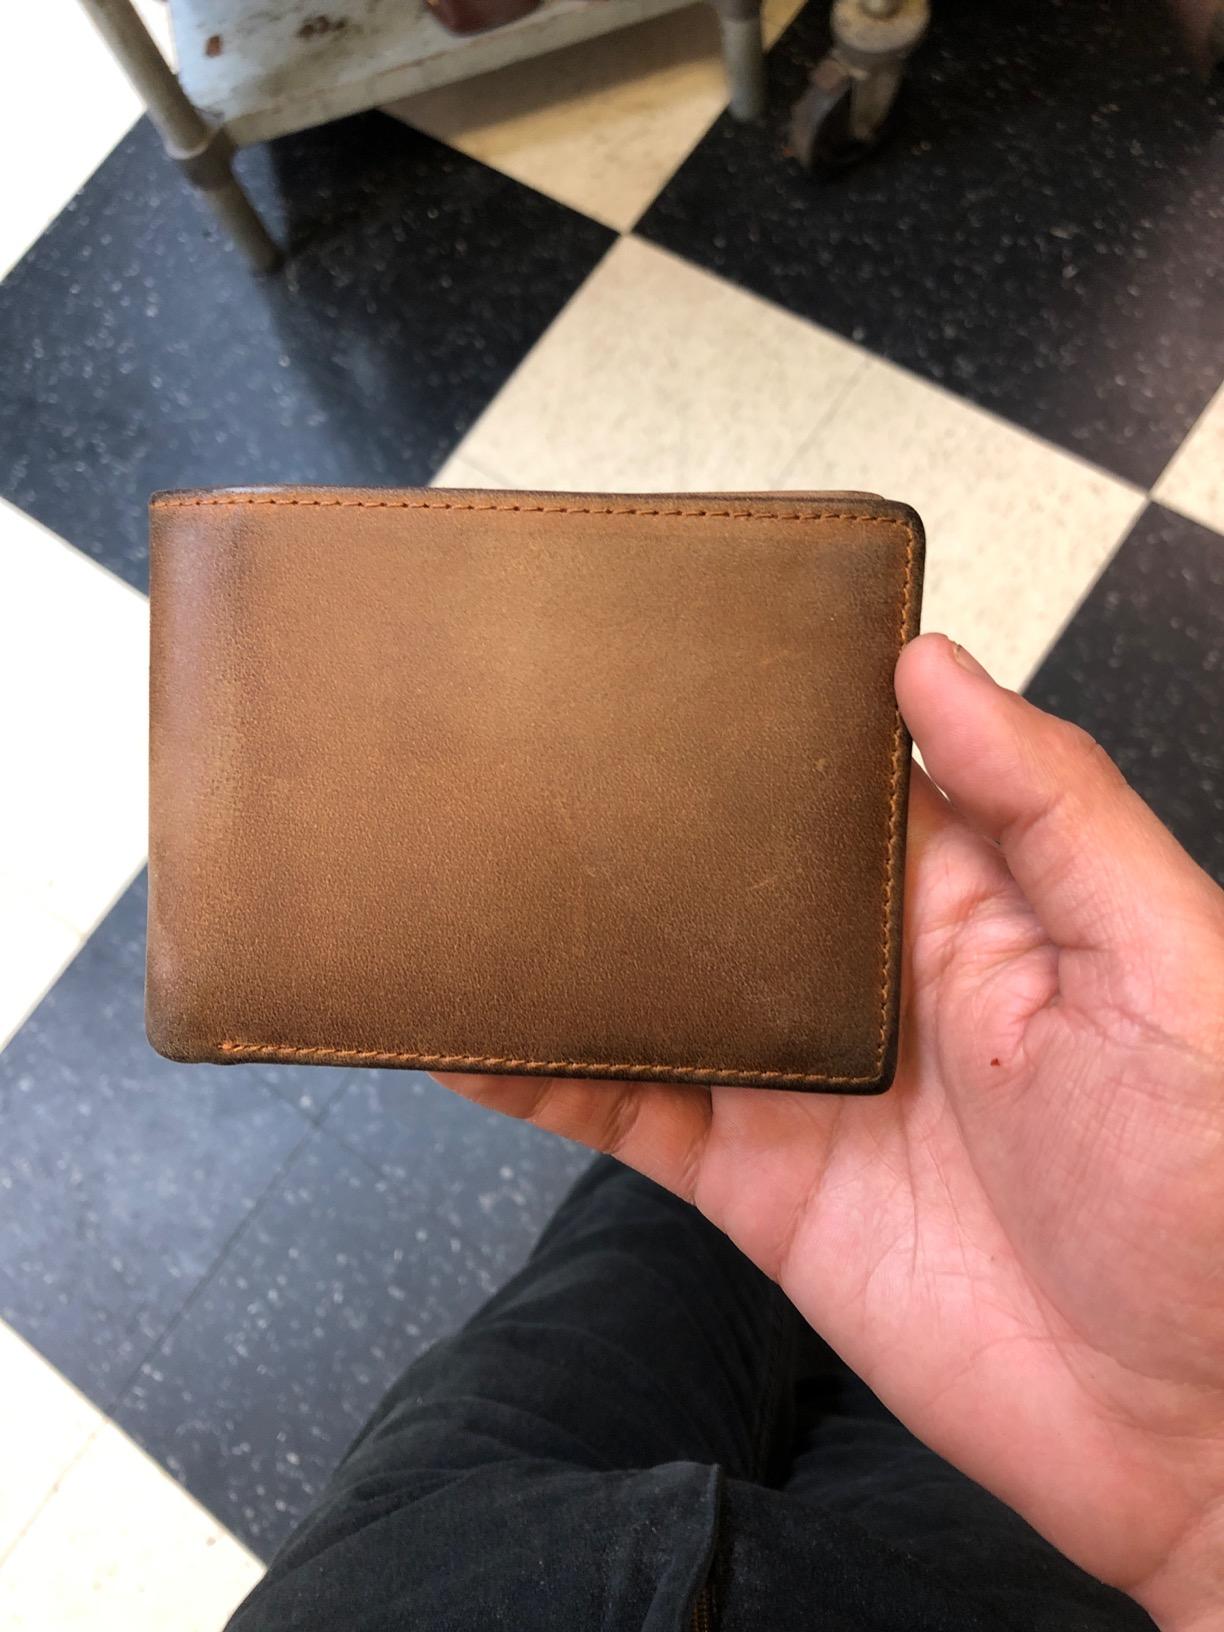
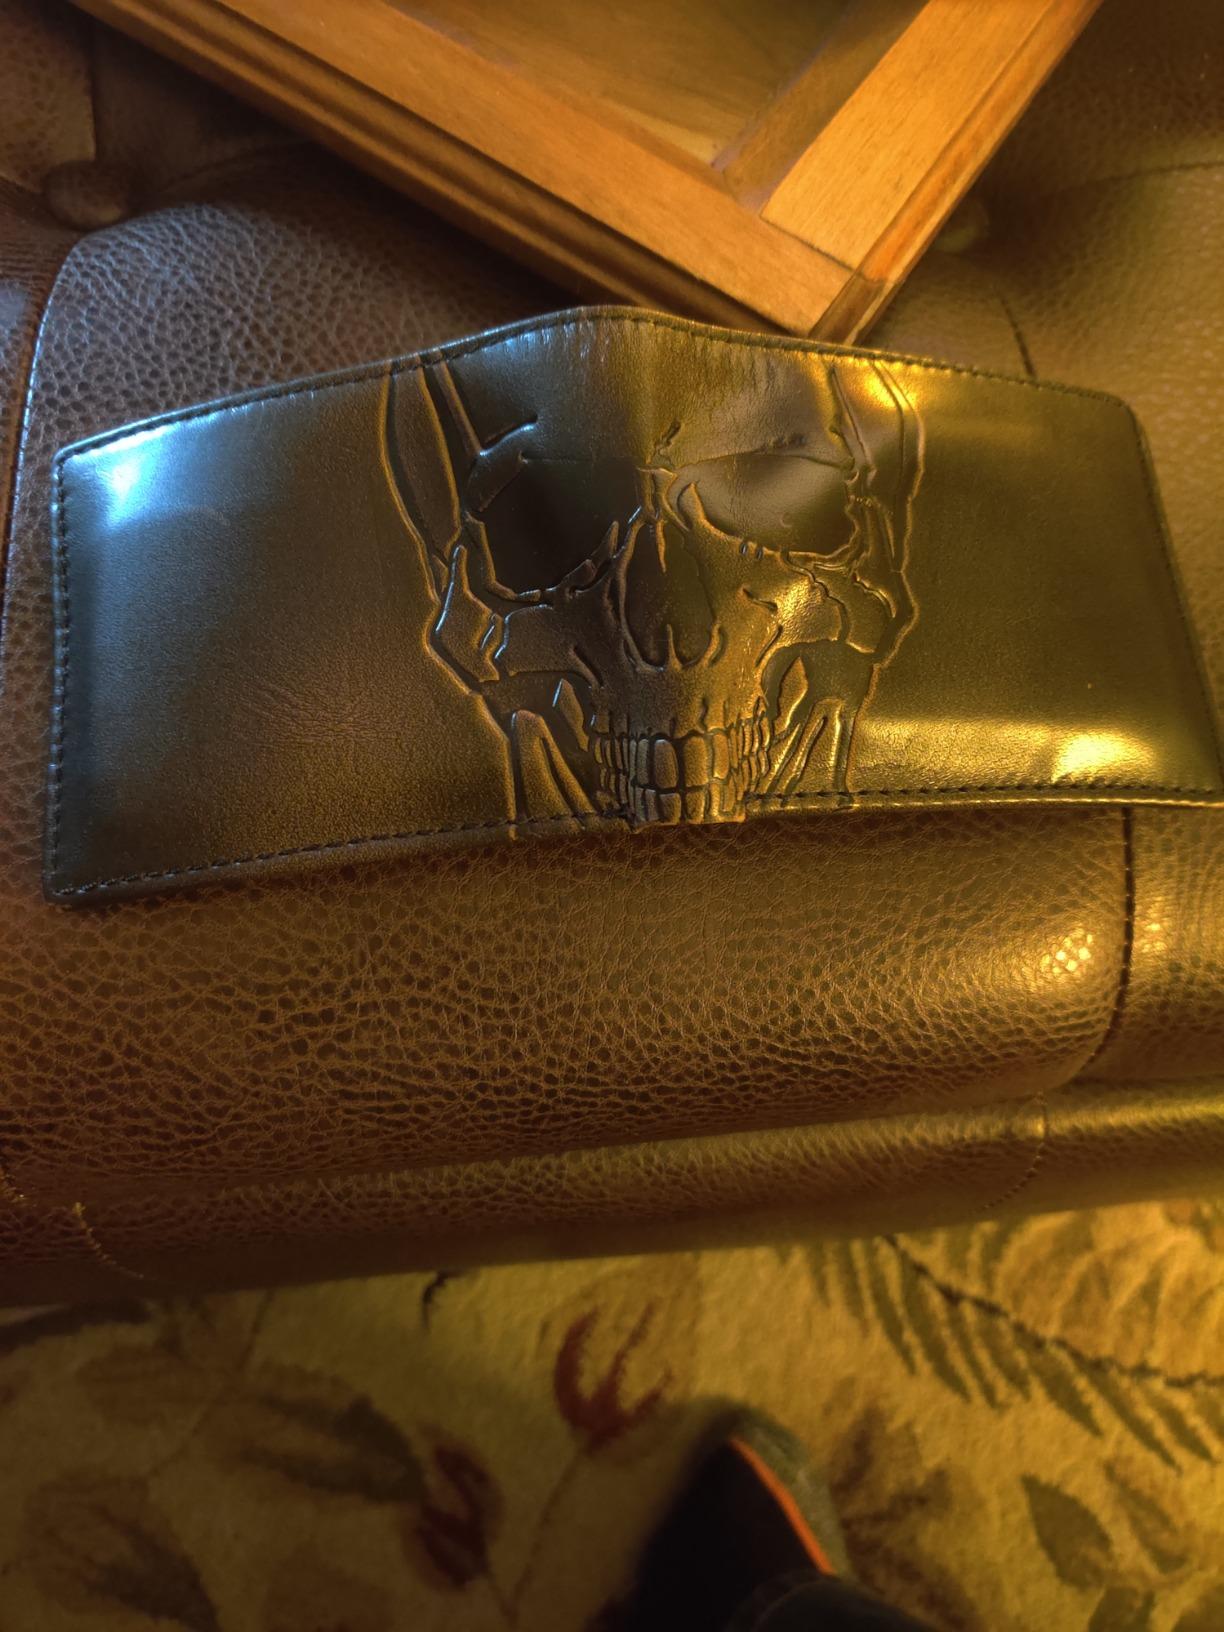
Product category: accessories_wallet
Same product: no